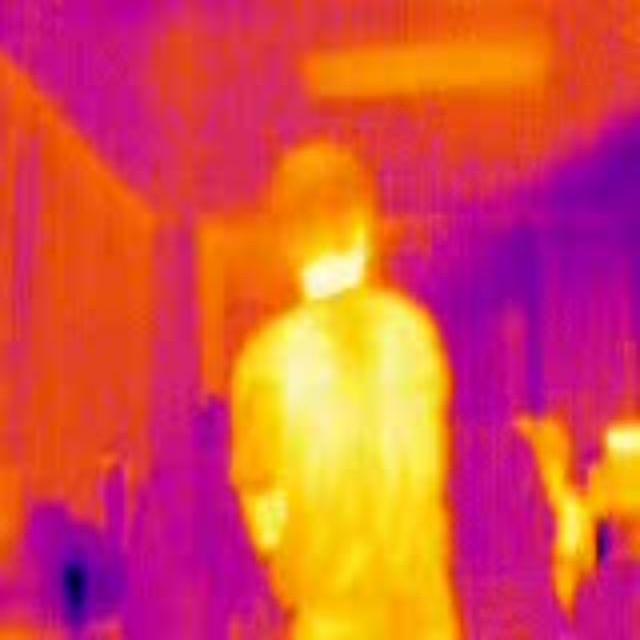
Detected objects:
label: person
label: person